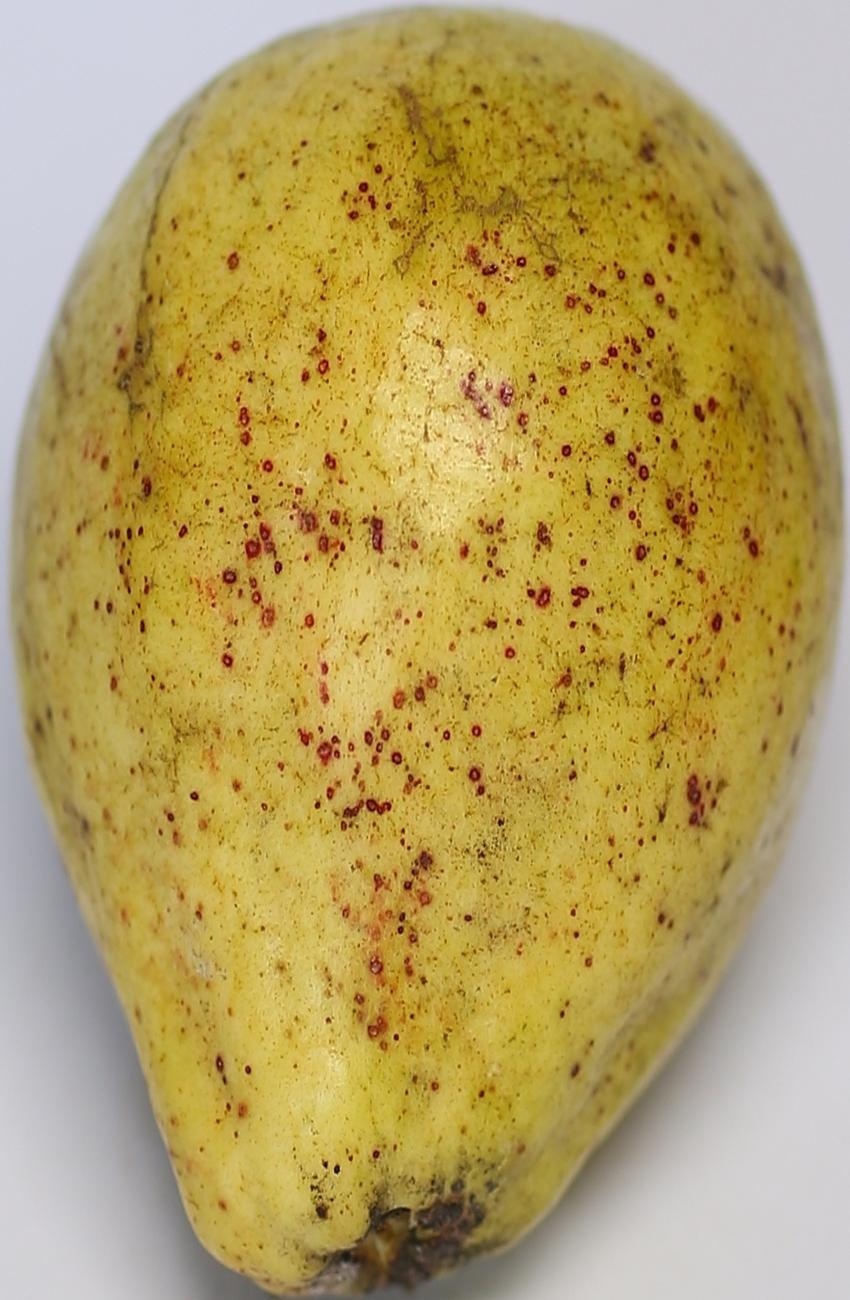
Maturity: ripe
Variety: riyali